Constitution Avenue

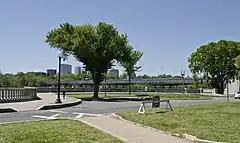
The original western terminus of Constitution Avenue NW on the shores of the Potomac River was severed in the mid-1950s.

In April 1924, the Arlington Memorial Bridge Commission proposed extending B Street to the U.S. Capitol as part of the plan to turn the street into a major thoroughfare. The NCPC inspected B Street in June 1926, and in August, made a preliminary determination that the street should be widened to between the Potomac River and Virginia Avenue NW. This would be accomplished by moving the south curb south by and the north curb north by . However, once the street went past Virginia Avenue NW, the NCPC determined that the north curb should not be moved. In September 1926, the NCPC approved widening B Street to between 6th and 15th Streets NW (by moving the south curb south). This decision was reaffirmed by a joint meeting of the NCPC and the Office of the Supervising Architect of the U.S. Treasury (which was overseeing the construction of the Federal Triangle office complex on the north side of B Street between 6th and 15th Streets NW). The NCPC agreed in February 1927 that B Street should extend to Pennsylvania Avenue NW, and was studying whether to extend it through the proposed Senate Park.